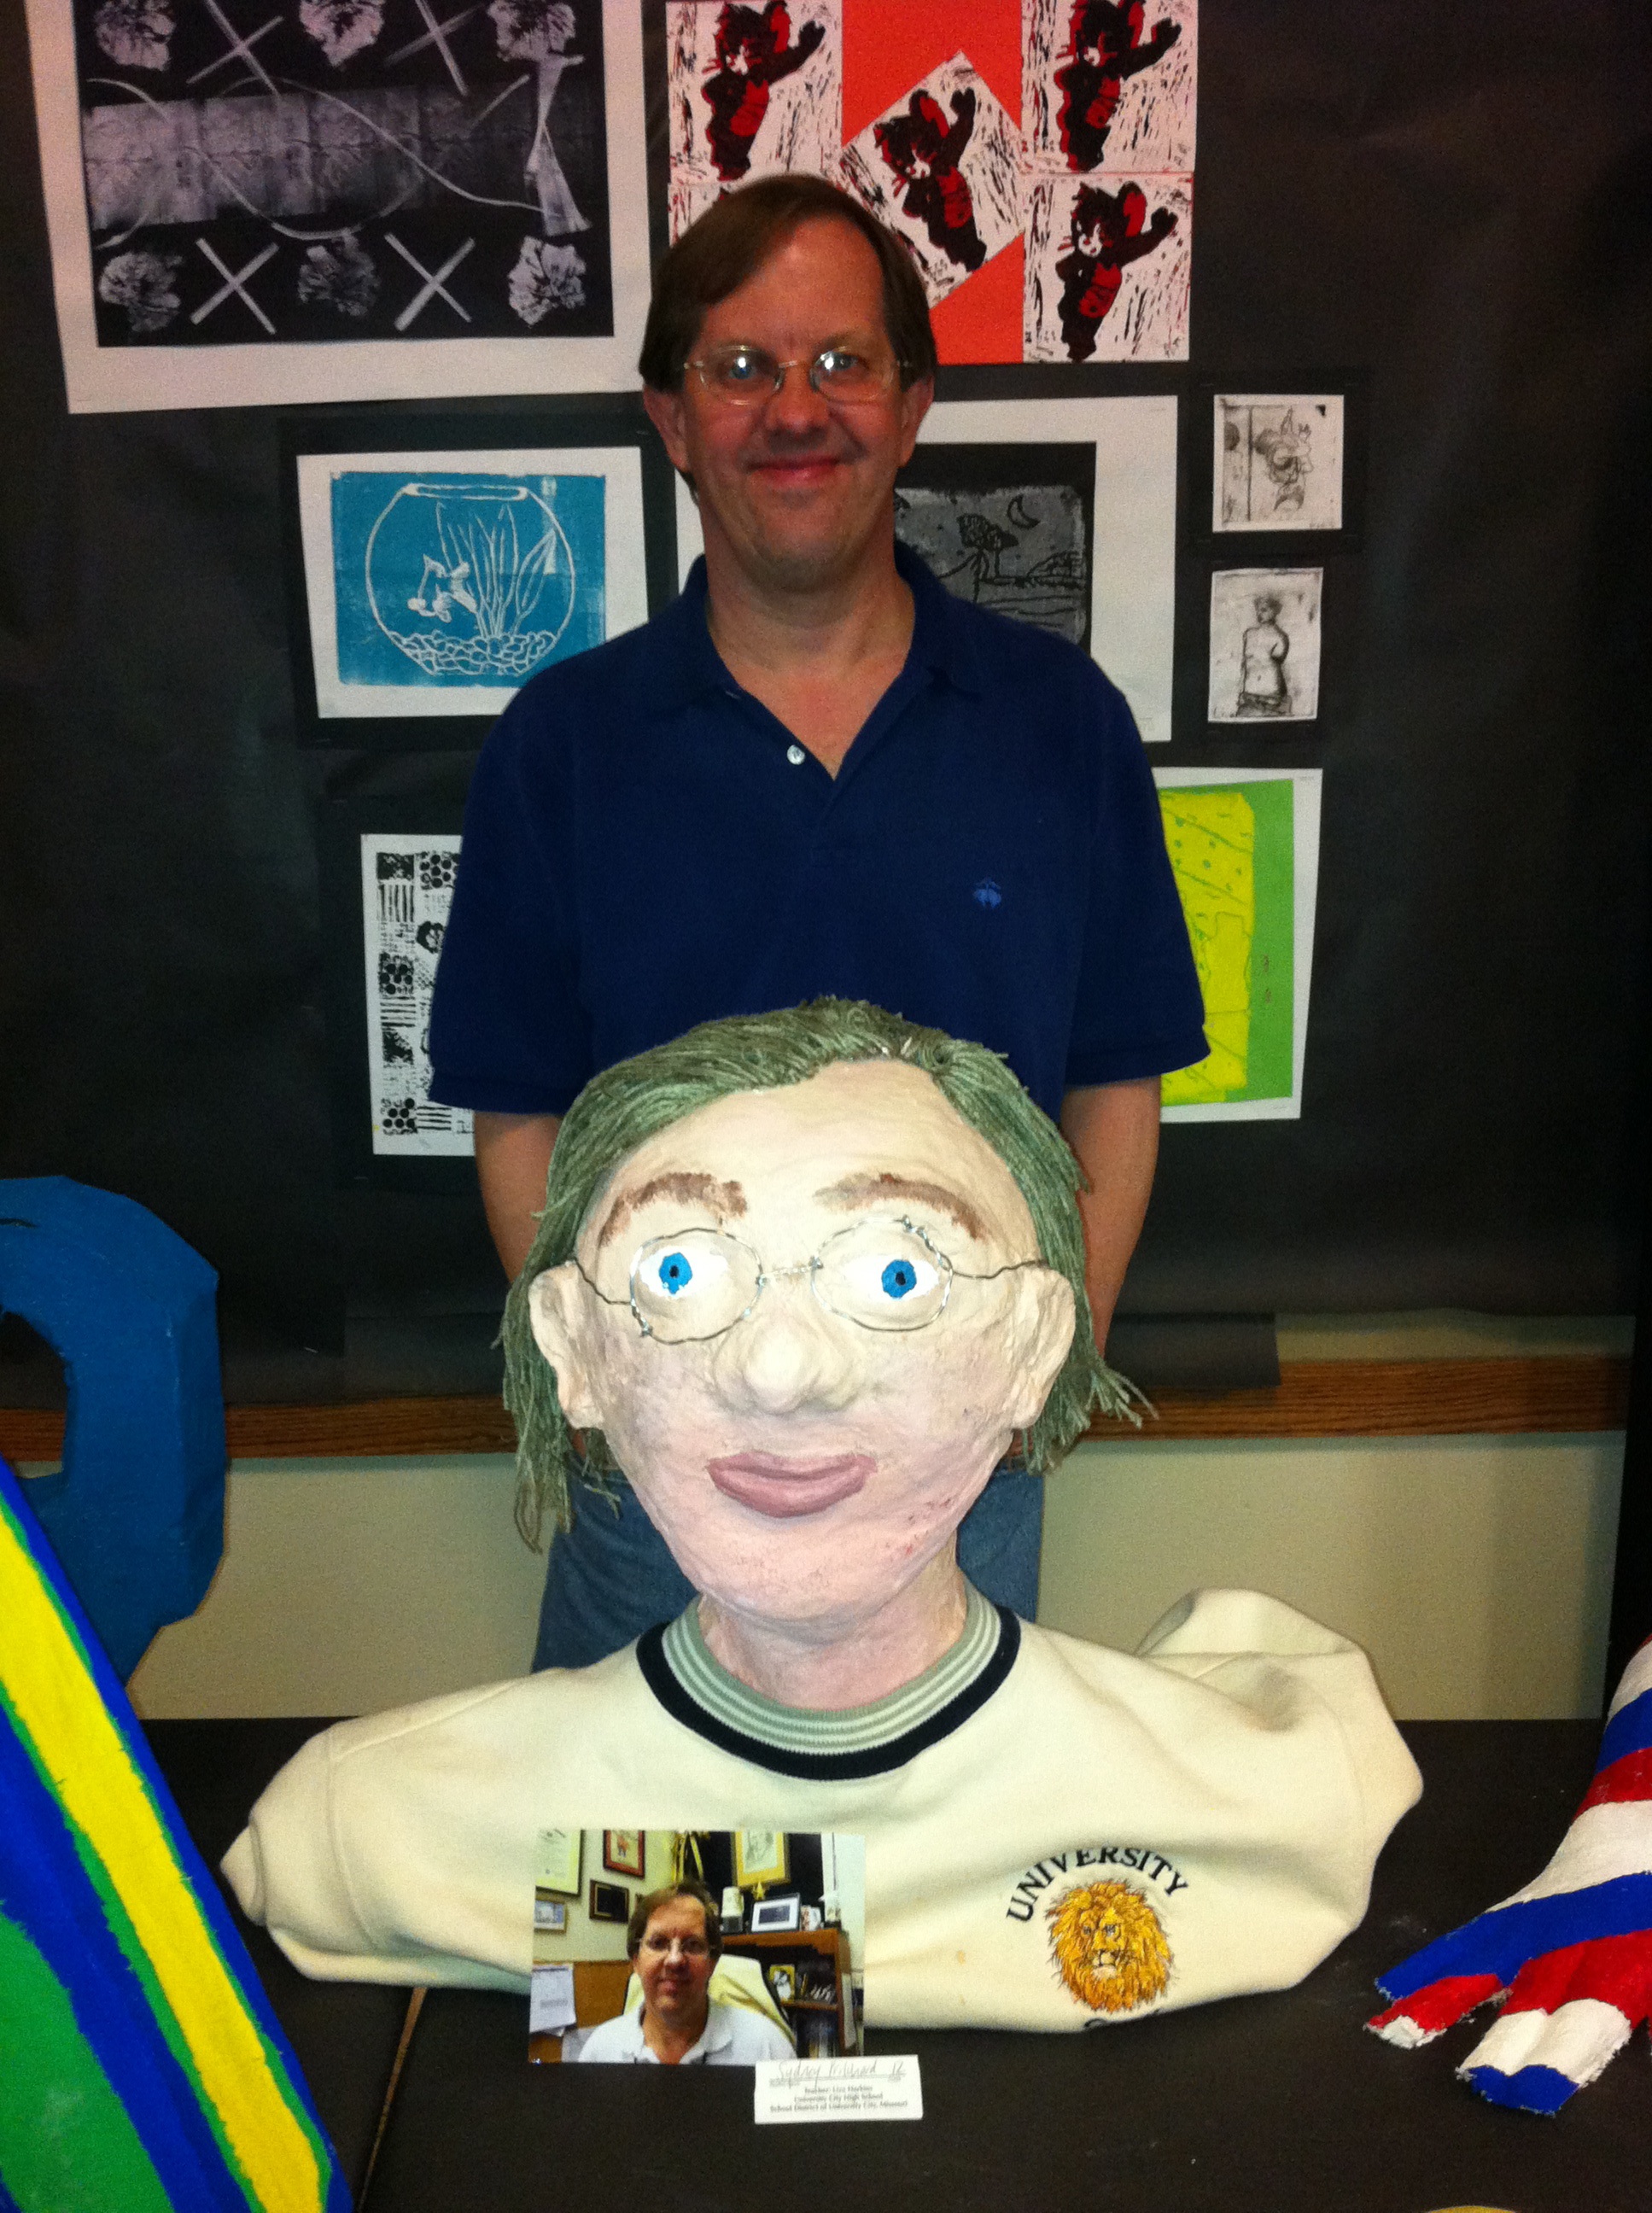
creative, student, artwork, education, art, school, costume, teacher, clone, teacher classroom